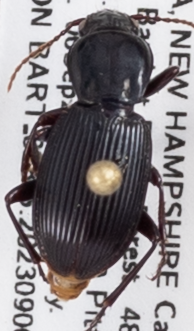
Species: Pterostichus tristis
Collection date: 2023-09-06
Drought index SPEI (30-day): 0.362
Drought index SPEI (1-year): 1.578
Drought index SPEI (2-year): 0.63